Describe the emotion expressed in this image:  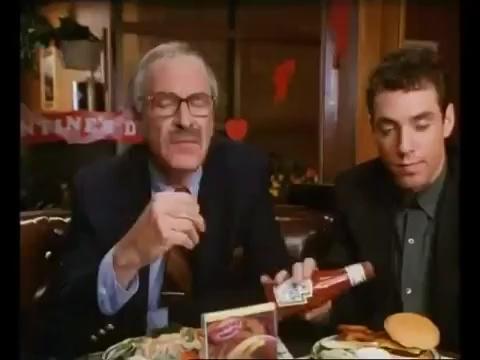
This person displays Suffering, valence and arousal with low intensity.